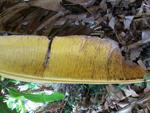
Label: xamthomonas